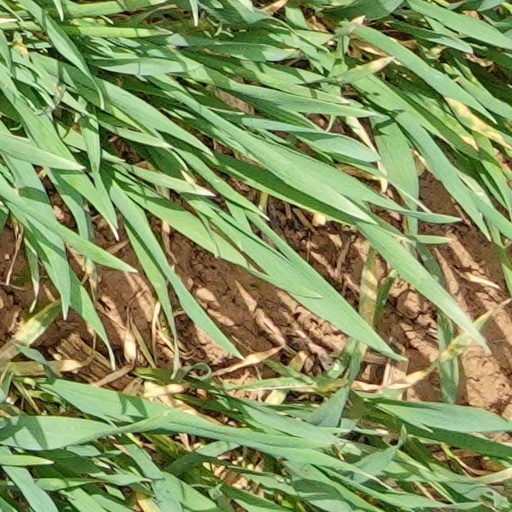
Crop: wheat